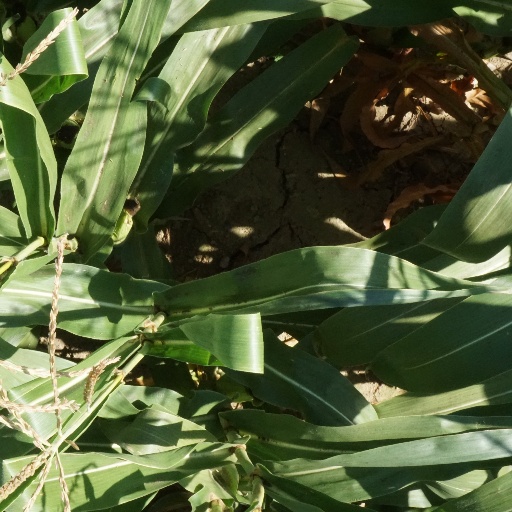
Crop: maize; corn